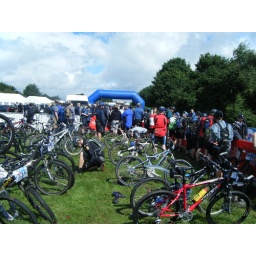
Hit the North 12 hour endurance mountain bike race. Held in Manchester, Sat July 19th 2008